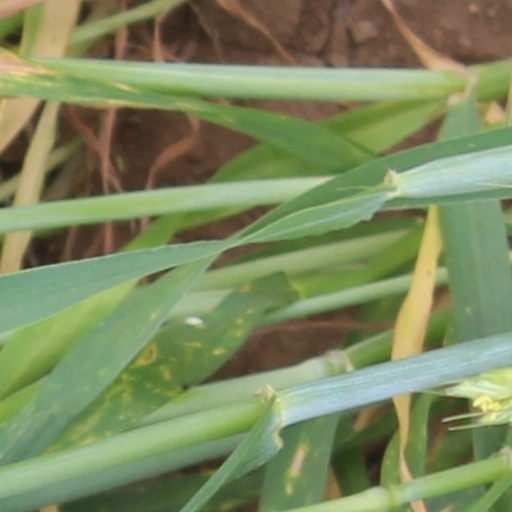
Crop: wheat